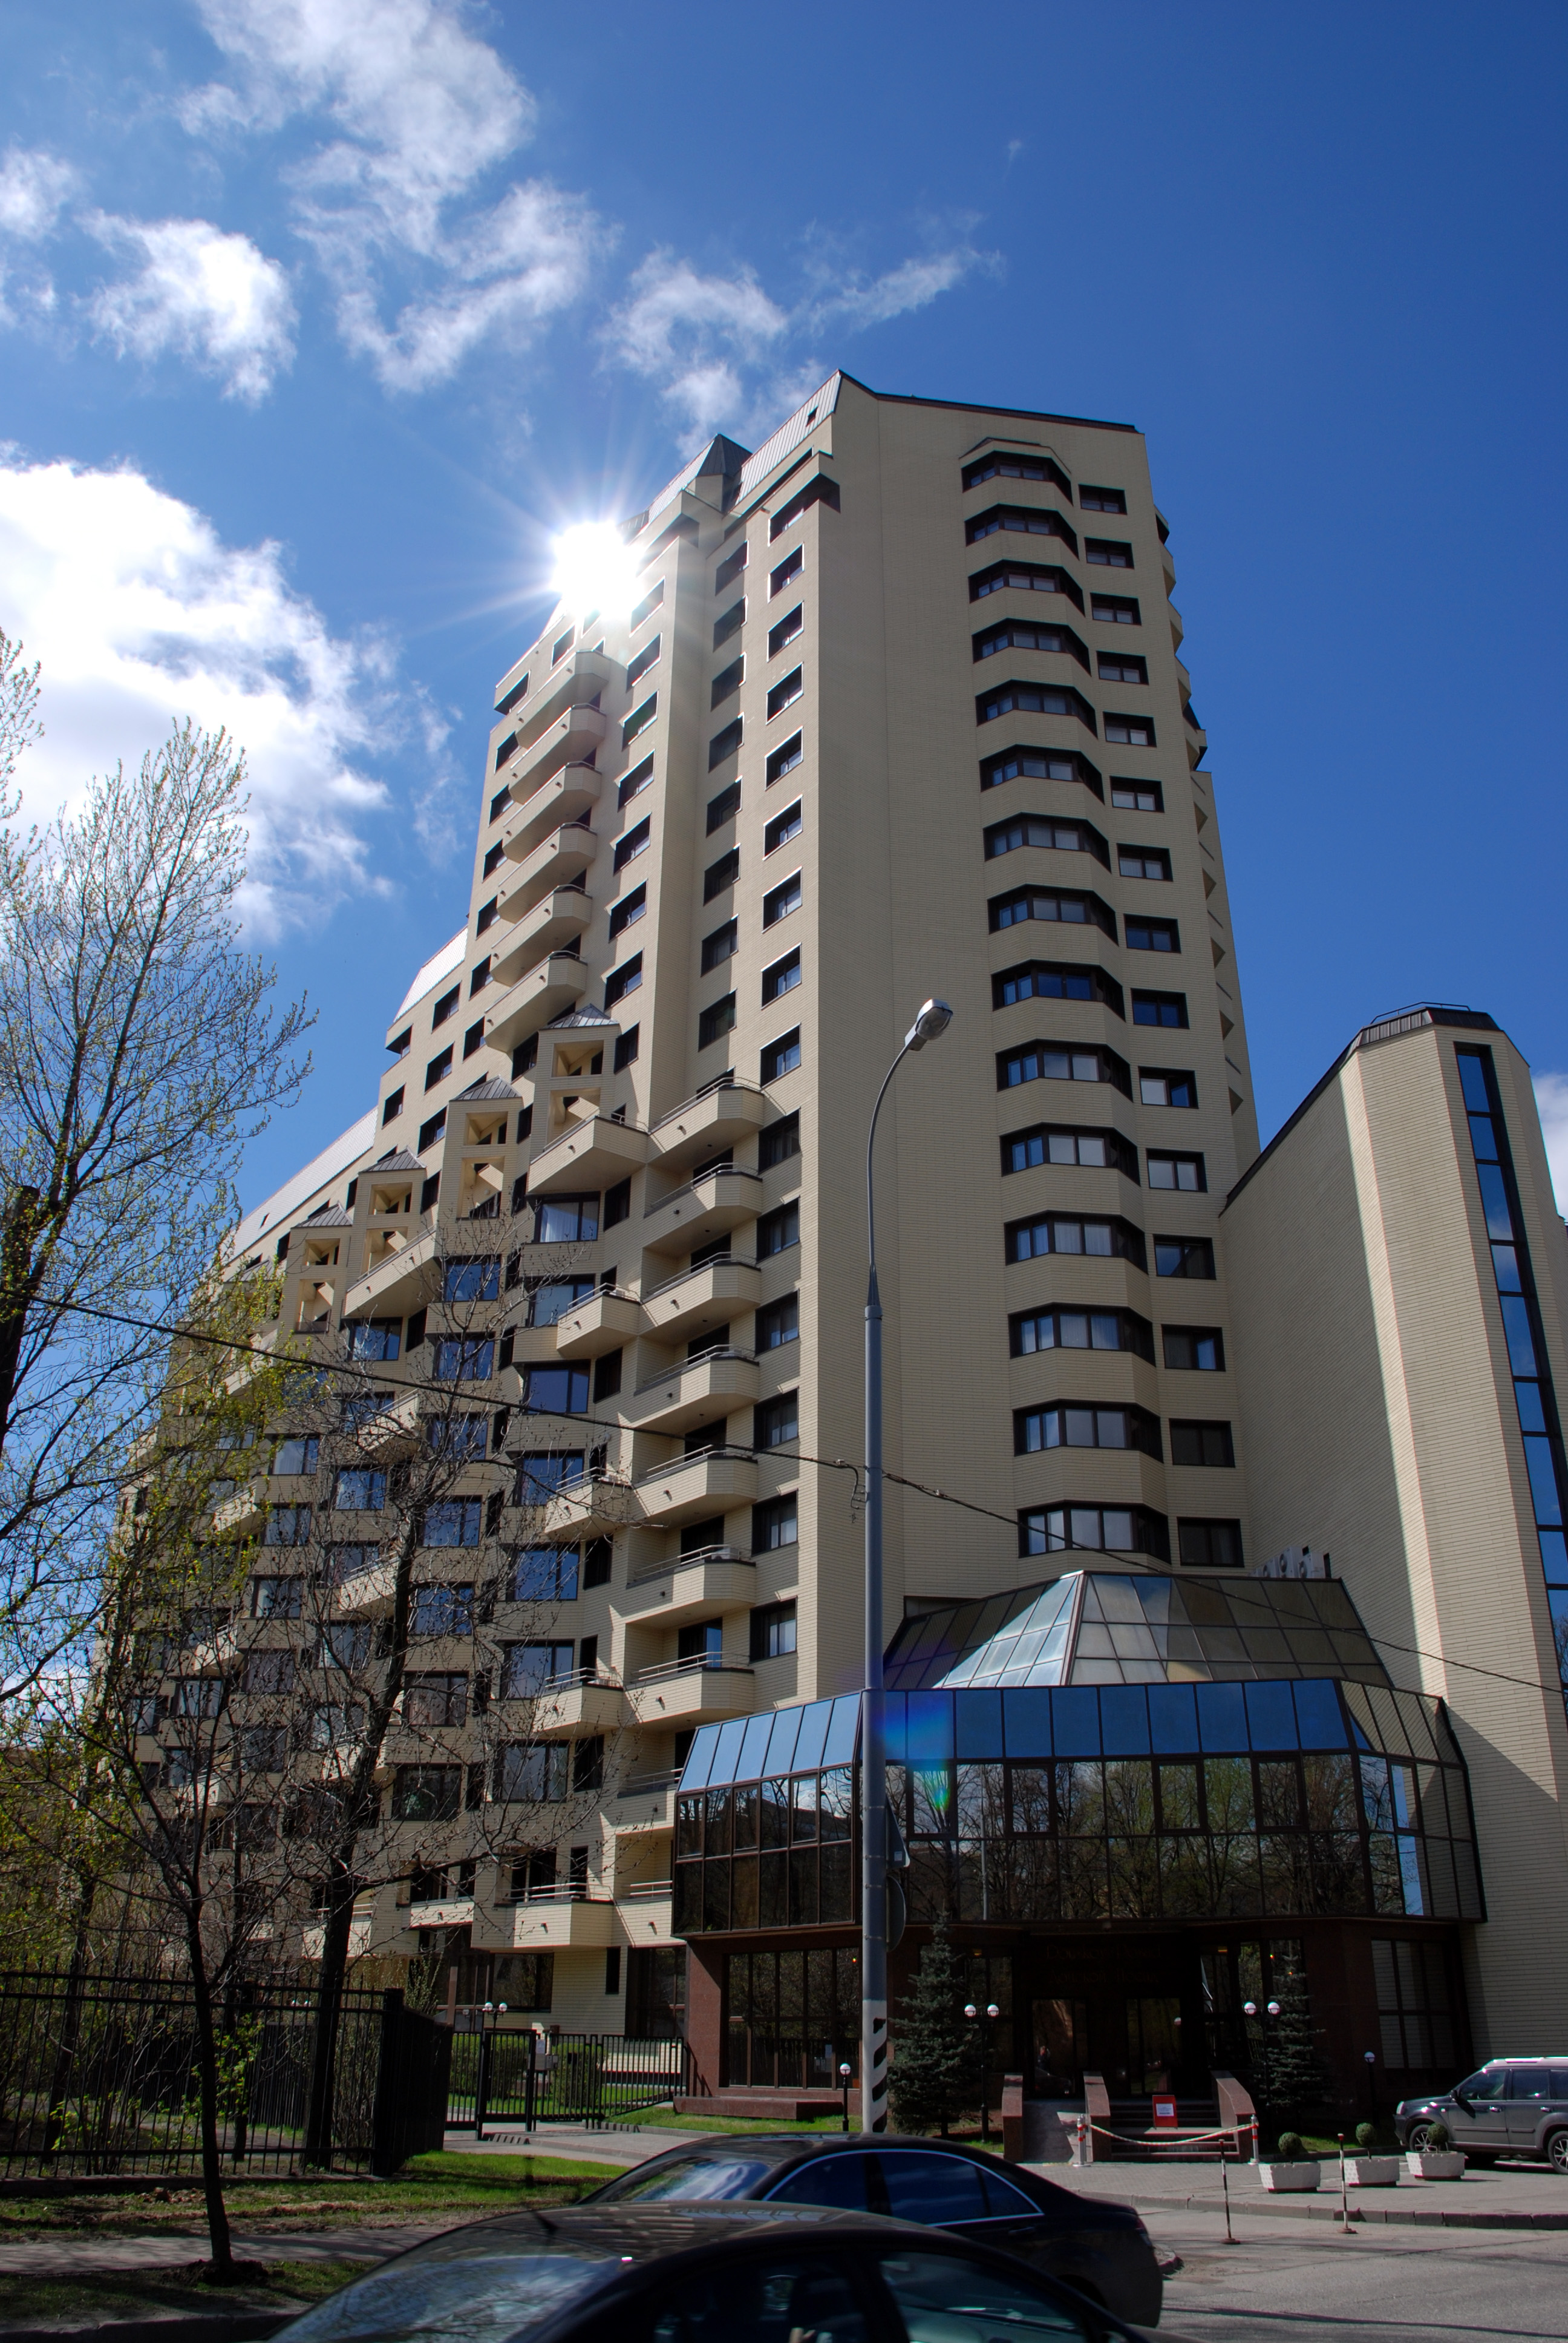
architecture, building, skyscraper, cityscape, downtown, plaza, landmark, facade, property, nikon, apartment, tower block, d80, commercial building, headquarters, metropolis, nikond80, condominium, neighbourhood, real estate, urban area, residential area, metropolitan area